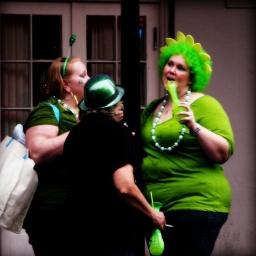
for Gorgeous Green Thursday, gorgeous green girls on a green night out in New Orleans.